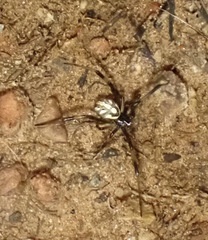
Species: Lactrodectus_hesperus